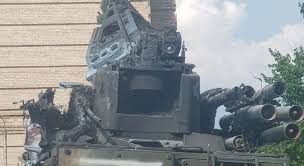
Label: Pantsir-S1